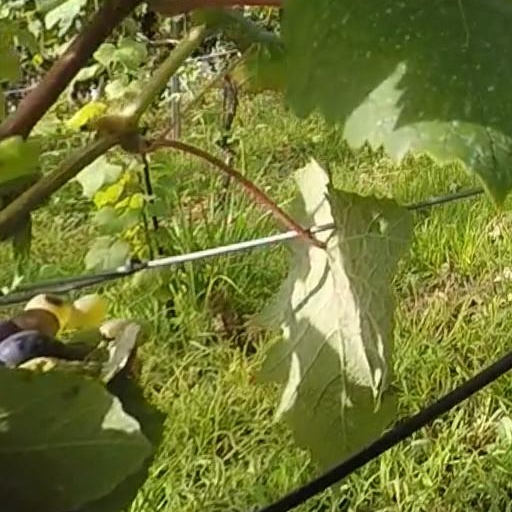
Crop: grape